Korps Marechaussee te voet

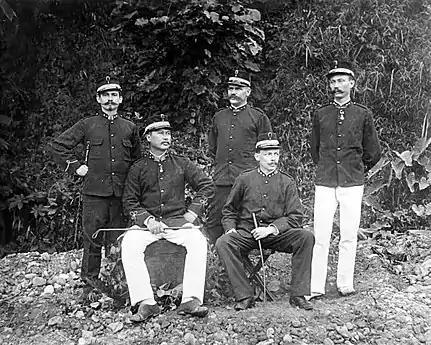
Van Daalen (second from the left) and four of his senior officers during the "Gajo-, Alas-, and Batak Campaign", 1904.

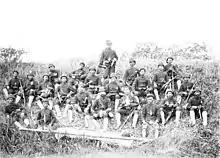
The 6th Brigade 3rd Division of the Korps Marechaussee in Lamnjong in Aceh (1898)

In 1903, the main secular Acehnese resistance leaders including Sultan Muhammad Daud, Tuanku Raja Keumala, Mahmud and Muda Perkasa capitulated. By 1904 most of Aceh was under Dutch control, and had an indigenous government that cooperated with the colonial state. The Dutch consolidated their control over Aceh by practising a policy of religious tolerance as a means of dissuading the Acehnese from taking up an armed struggle. Nevertheless, episodes of marked Dutch military cruelty still occurred during this period. Photographs of a Dutch slaughter in Koeto Reh village of the Alas people taken during a Dutch military expedition in Aceh's Gayo and Alas regions in 1904, for example, indicate that killings of large groups of civilians occurred on some occasions. Estimated total casualties on the Aceh side range from 50,000 to 60,000 dead, and over a million wounded. The destruction of entire communities also caused 10,000 Acehnese to flee to neighbouring Malaya.